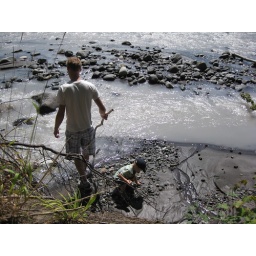
We found a good spot by the river for the boys to have some quality rock time.